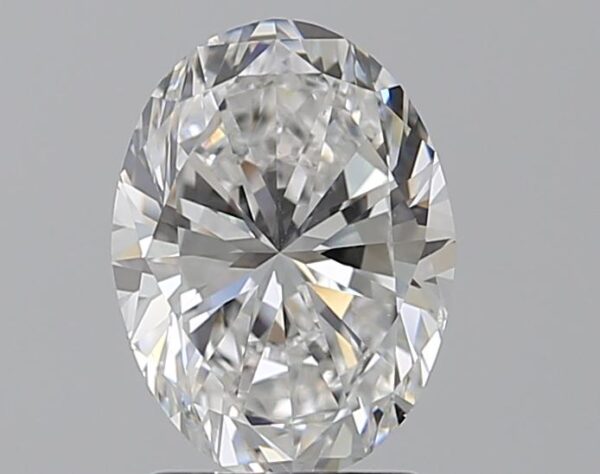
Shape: oval
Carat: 2
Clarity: VS2
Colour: E
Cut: VG
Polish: EX
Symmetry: VG
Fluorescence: N
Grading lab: GIA
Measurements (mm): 9.45 x 7.02 x 4.6